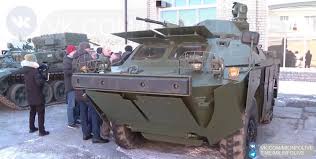
Label: BRDM